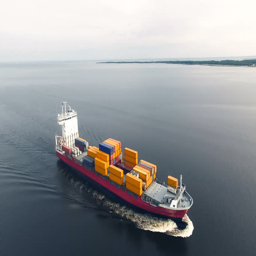
aerial view of huge container ship floating in the sea